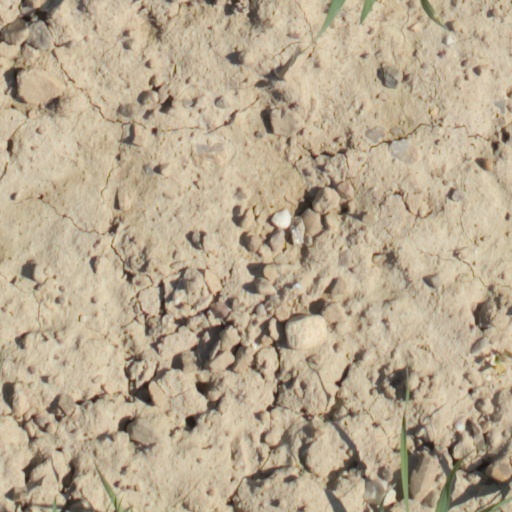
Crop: wheat